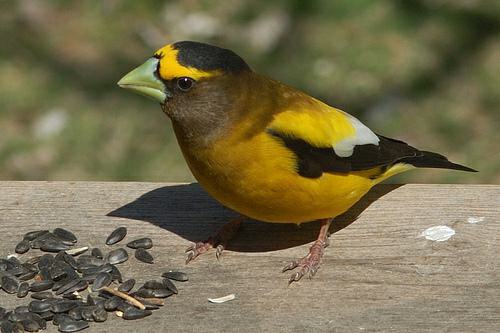
A photo of a evening grosbeak